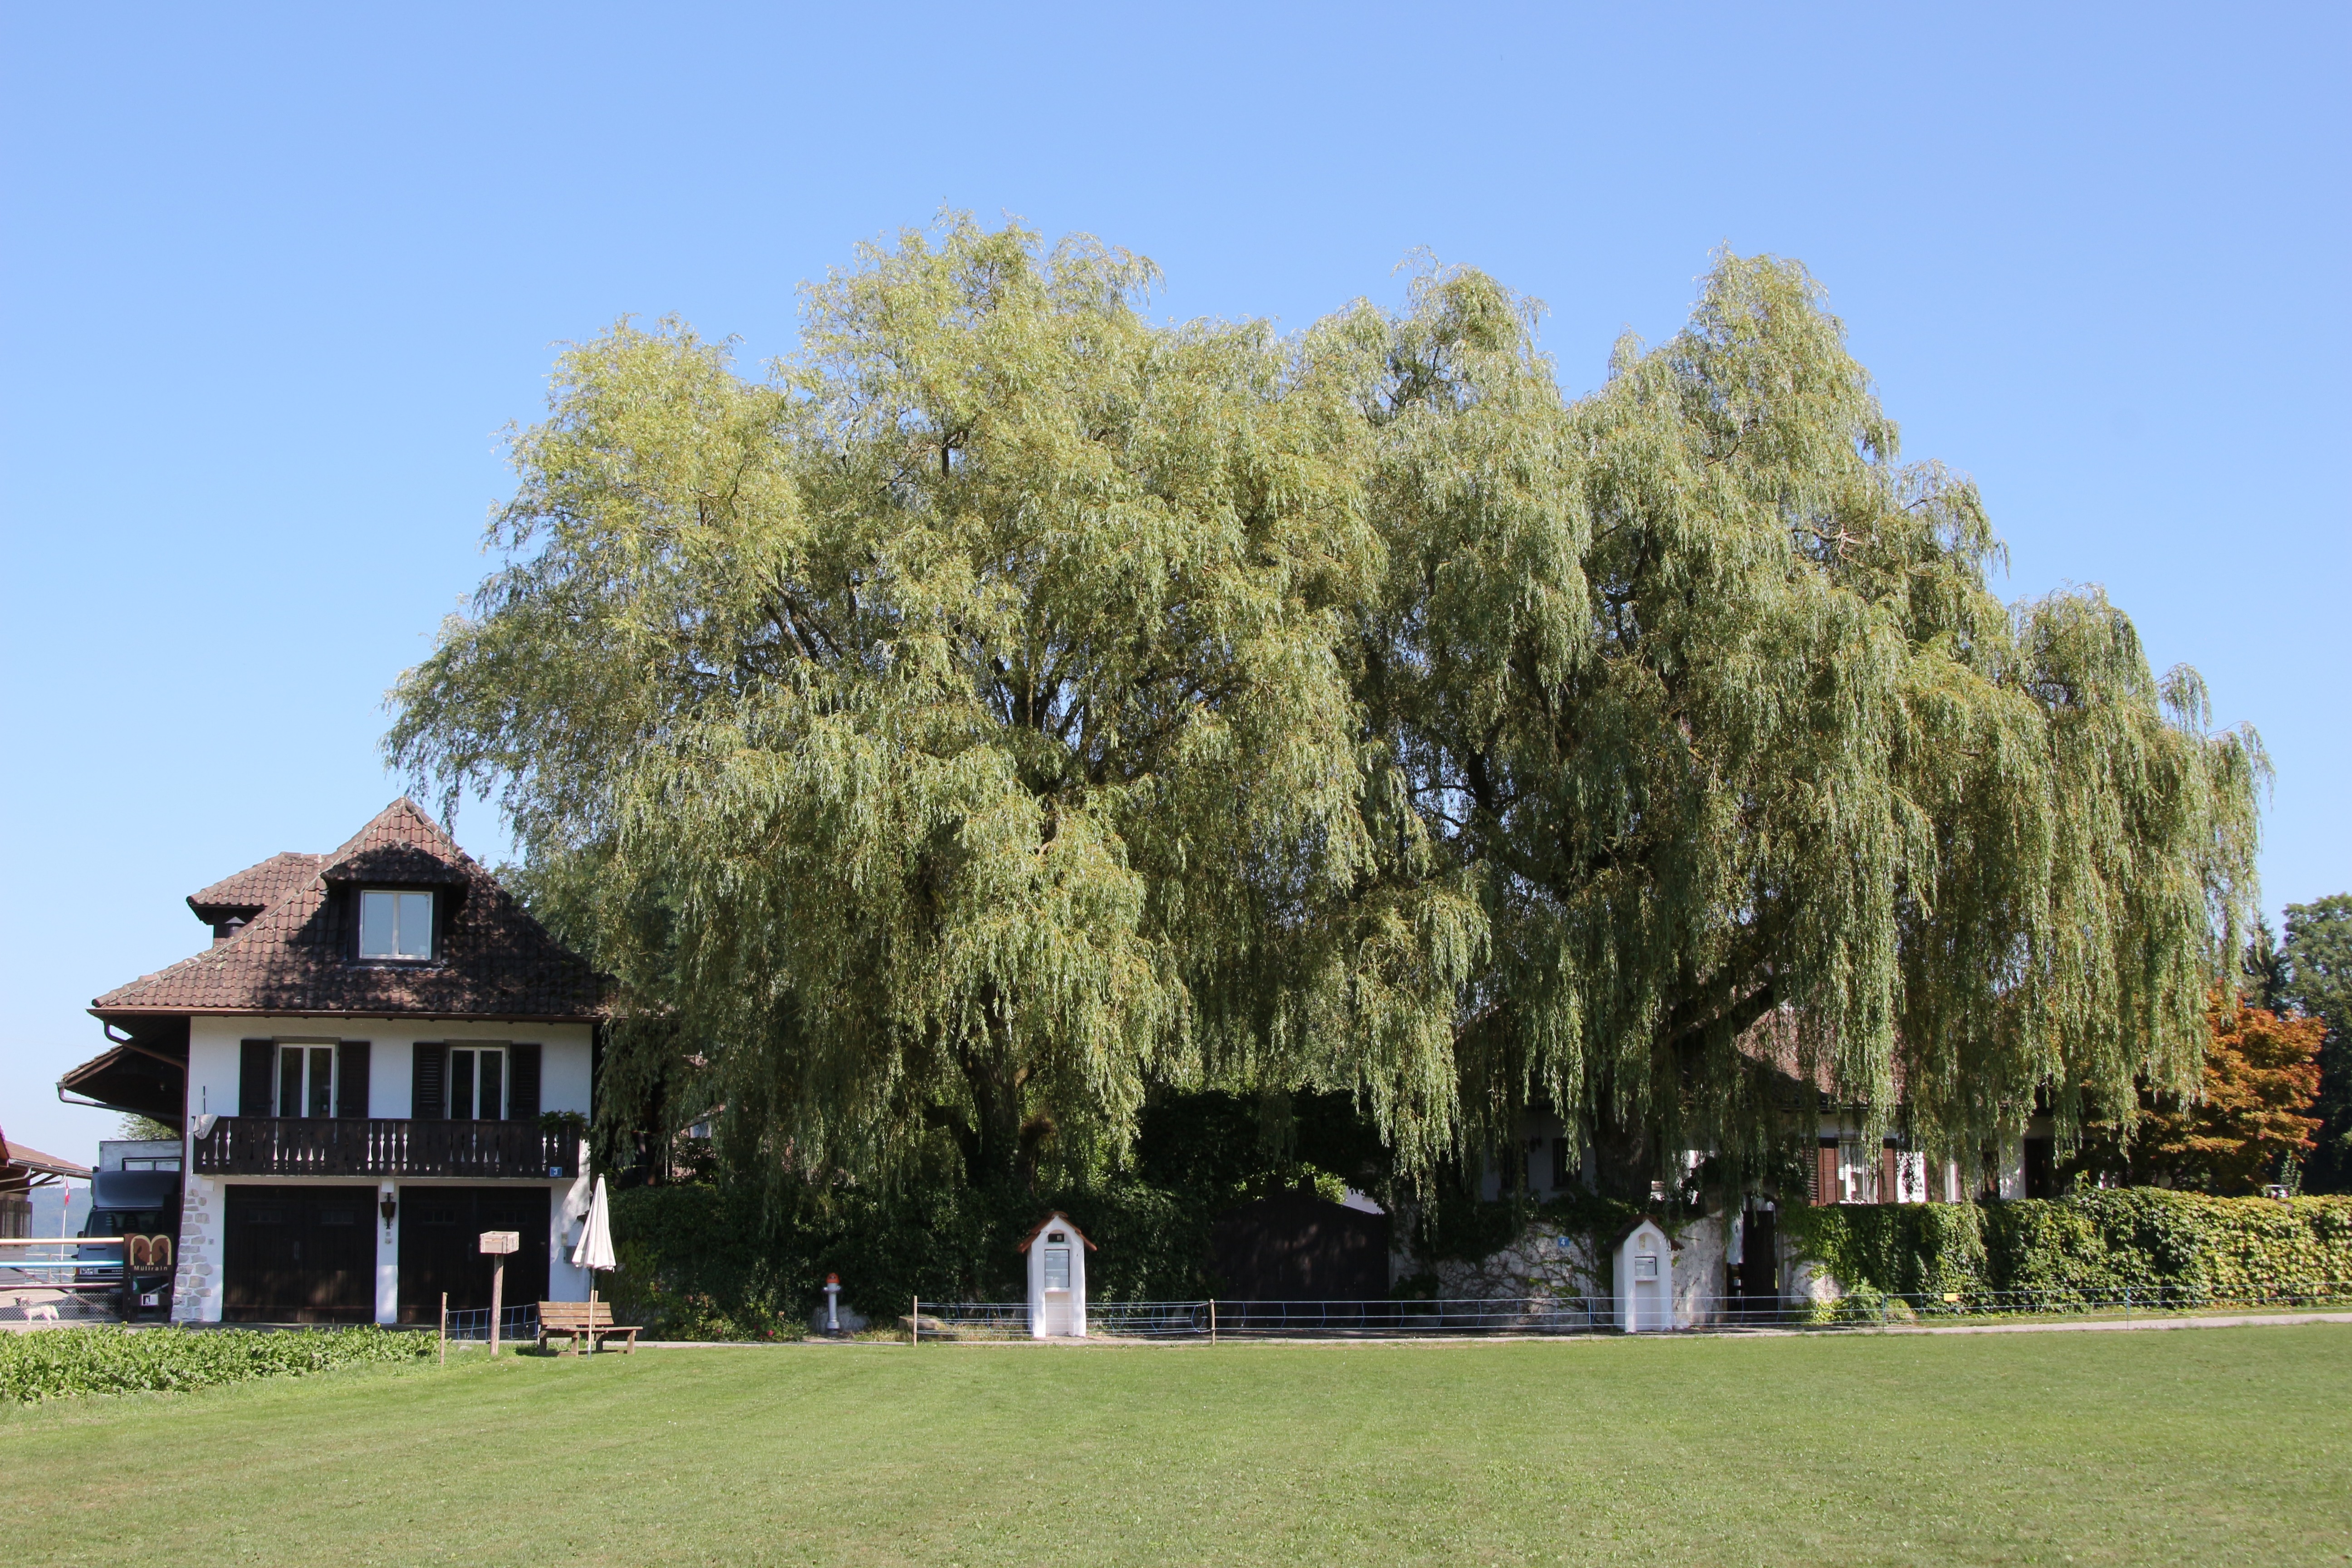
landscape, tree, nature, open, plant, sky, wood, lawn, meadow, warm, flower, view, old, dog, animal, summer, bark, log, green, blue, garden, abundance, trees, empire, dogs, luxury, animals, oak, estate, homestead, grasses, manor house, wealth, old tree, heiss, horse stable, canton of zurich, old oak, on the hill, dream home, residential area, horse farm, woody plant, arecales, gorgeous home, r mlang, at the edge of the forest